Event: Nepal Earthquake
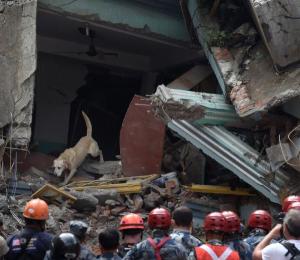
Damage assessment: damage